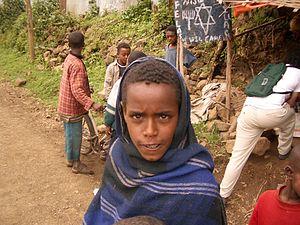
Les Juifs éthiopiens ou Beta Israel sont des Éthiopiens de religion israélite ou leurs descendants qui ont pour la plupart émigré en Israël. Selon leurs traditions, ils descendent de la tribu de Dan. Ils ont vécu pendant des siècles au nord de l’Éthiopie, où ils ont constitué des États indépendants, qui ont été détruits au XVIIᵉ siècle par le pouvoir impérial. Ils deviennent alors une minorité marginalisée, le plus souvent sans droit de posséder des terres et, à l'occasion, accusée d’avoir le « mauvais œil ».
Les Juifs sont les membres d’un peuple lié à sa propre religion, le judaïsme, et au sens large du terme à une appartenance ethnique même non religieuse.
En Éthiopie, plusieurs religions sont pratiquées. Selon le recensement de 2007, d'après Fox News, les chrétiens représenteraient 43,5 %e la population, répartis entre orthodoxes monophysites, protestants et catholiques. L'orthodoxie serait dominante en milieu urbain d'après le recensement de 2007.